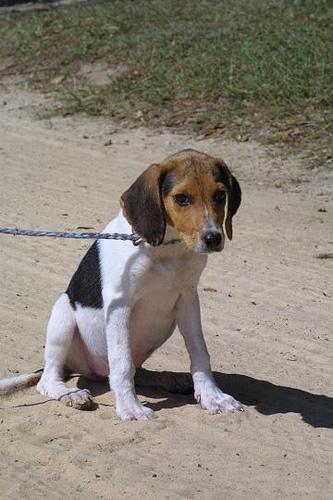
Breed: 216-n000063-Walker_hound